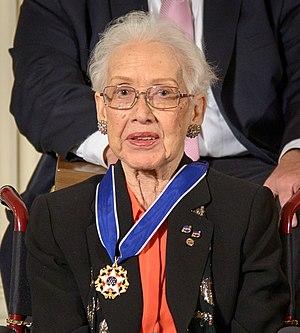
Katherine Coleman Goble Johnson, née le 26 août 1918 à White Sulphur Springs et morte le 24 février 2020 à Newport News, est une physicienne, mathématicienne et ingénieure spatiale américaine.
Cette page présente une chronologie de l'année 2020 dans le domaine de l'astronomie.